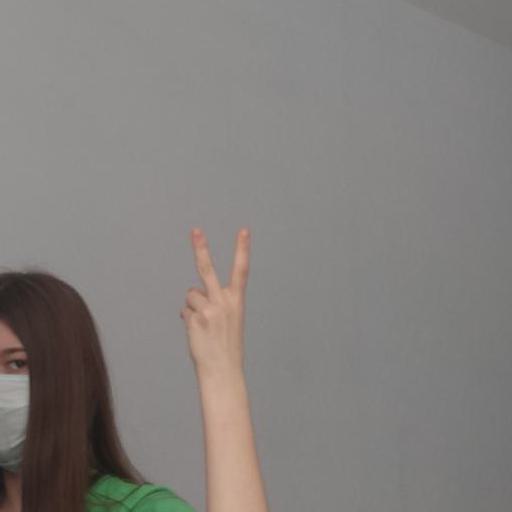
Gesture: peace_inverted